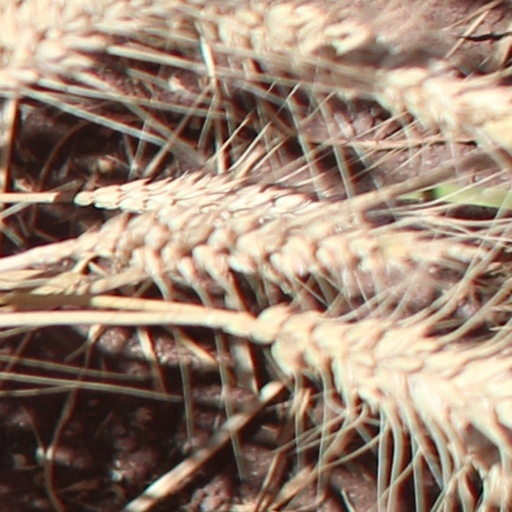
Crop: wheat